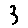
Label: 3